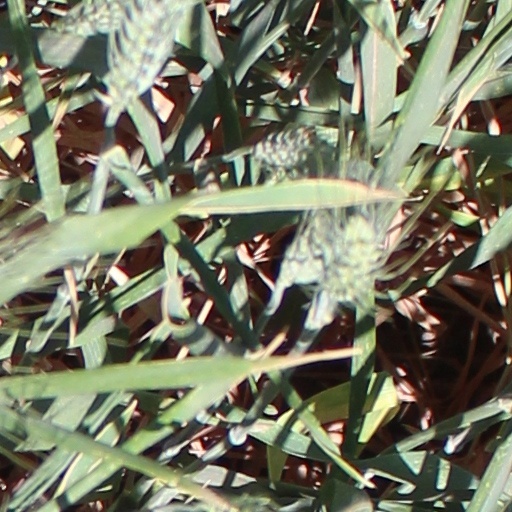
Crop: wheat